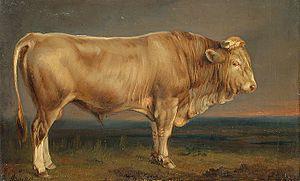
L'Allemagne, pays carrefour du nord de l'Europe, est un lieu de métissage bovin depuis très longtemps.